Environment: real
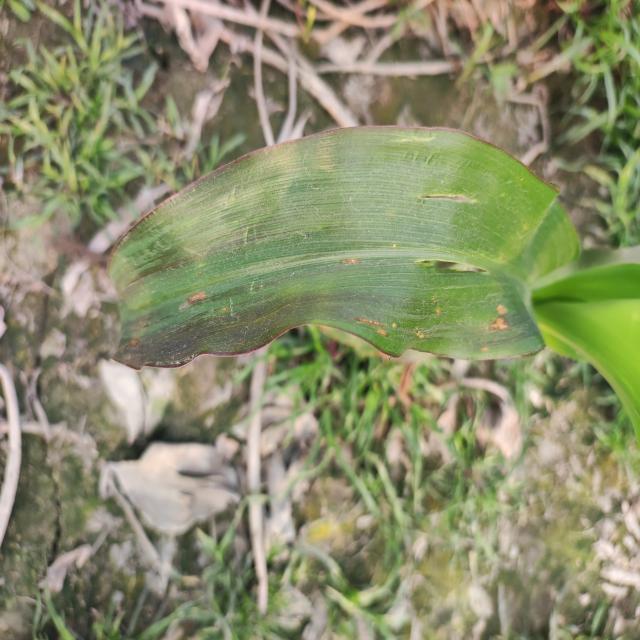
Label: phosphorus_deficiency